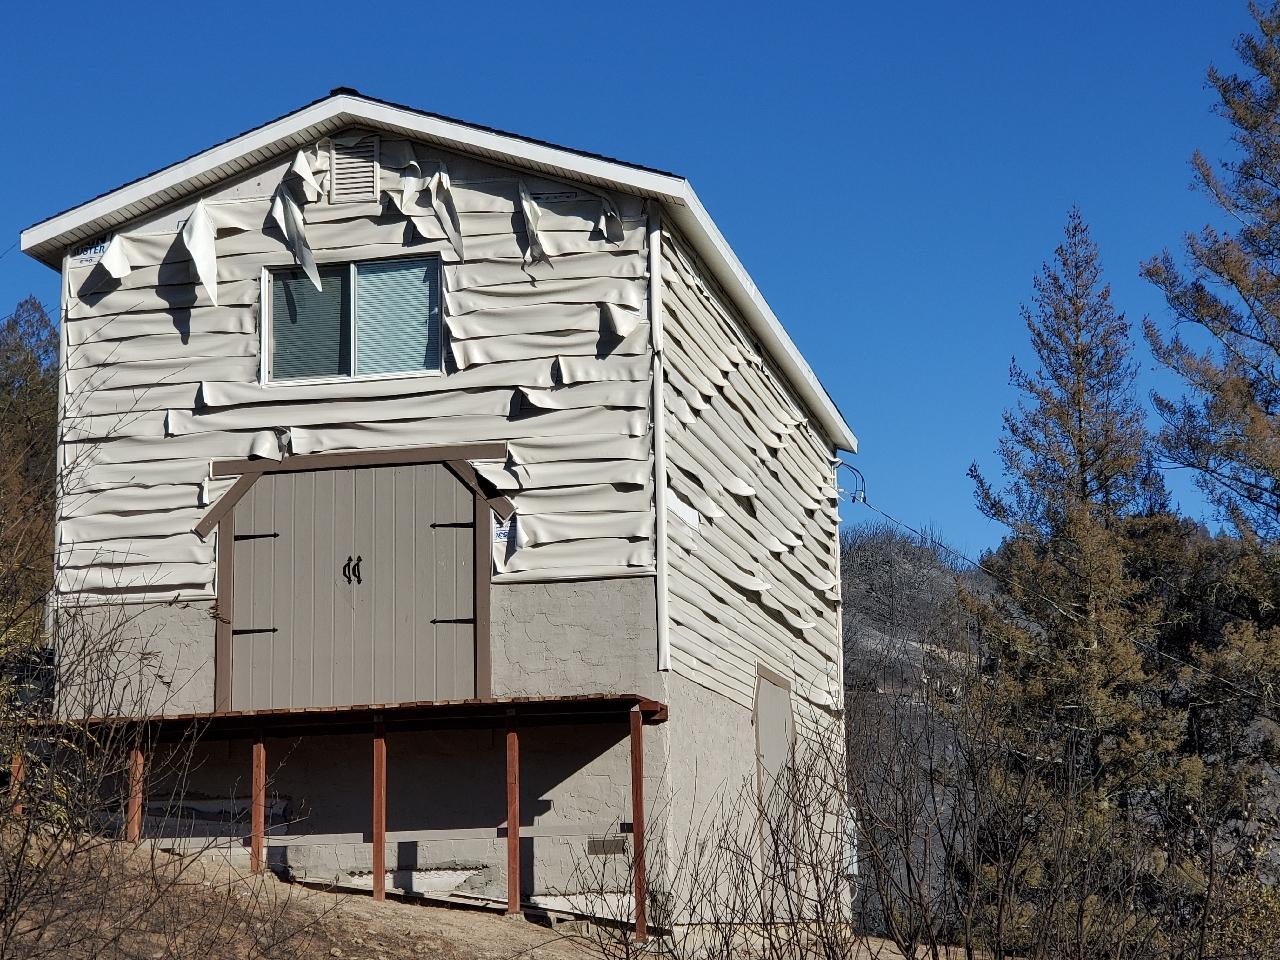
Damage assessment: minor